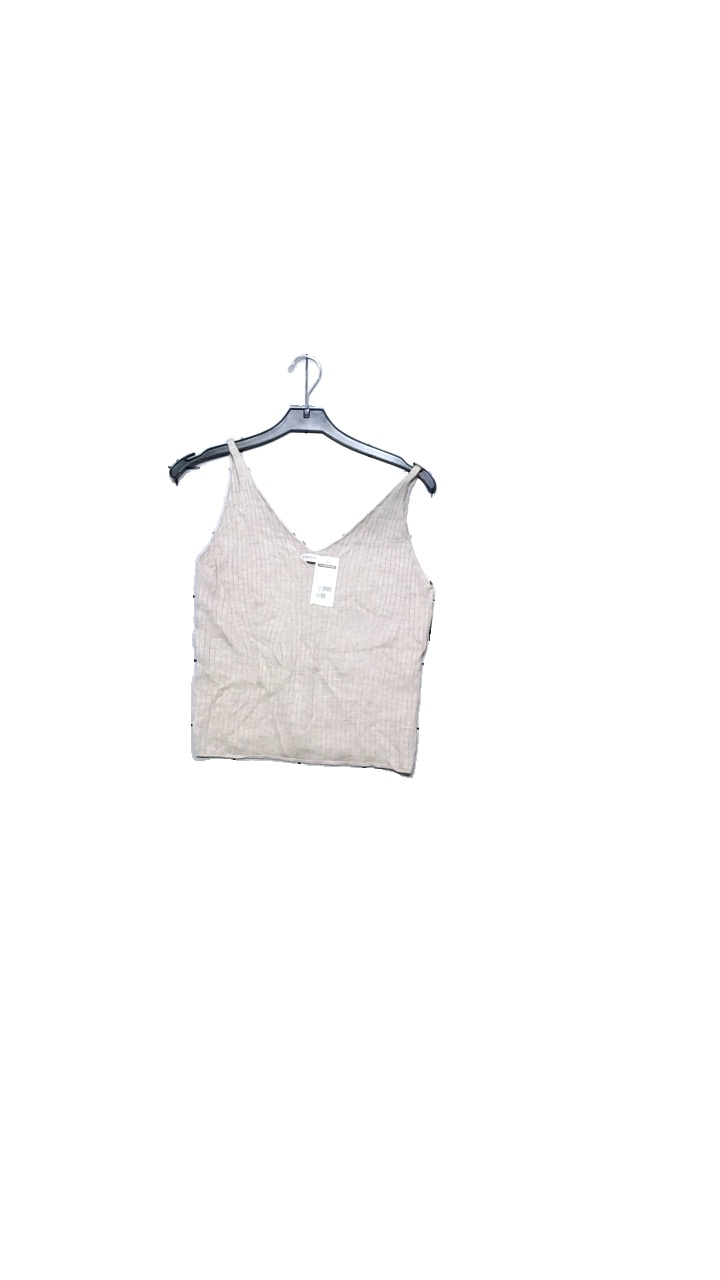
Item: Top (Ladies)
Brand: Stockhlm
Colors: Beige
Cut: Regular, Tight
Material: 50% merino wool, 50% viscose
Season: Summer
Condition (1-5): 4
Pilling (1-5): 3
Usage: Reuse
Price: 100-150